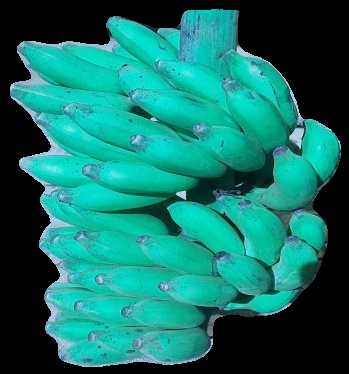
Variety: elakki-bale
Grade: grade3